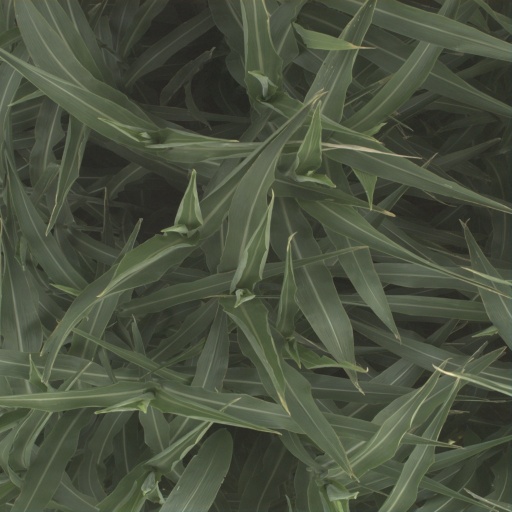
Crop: sorghum